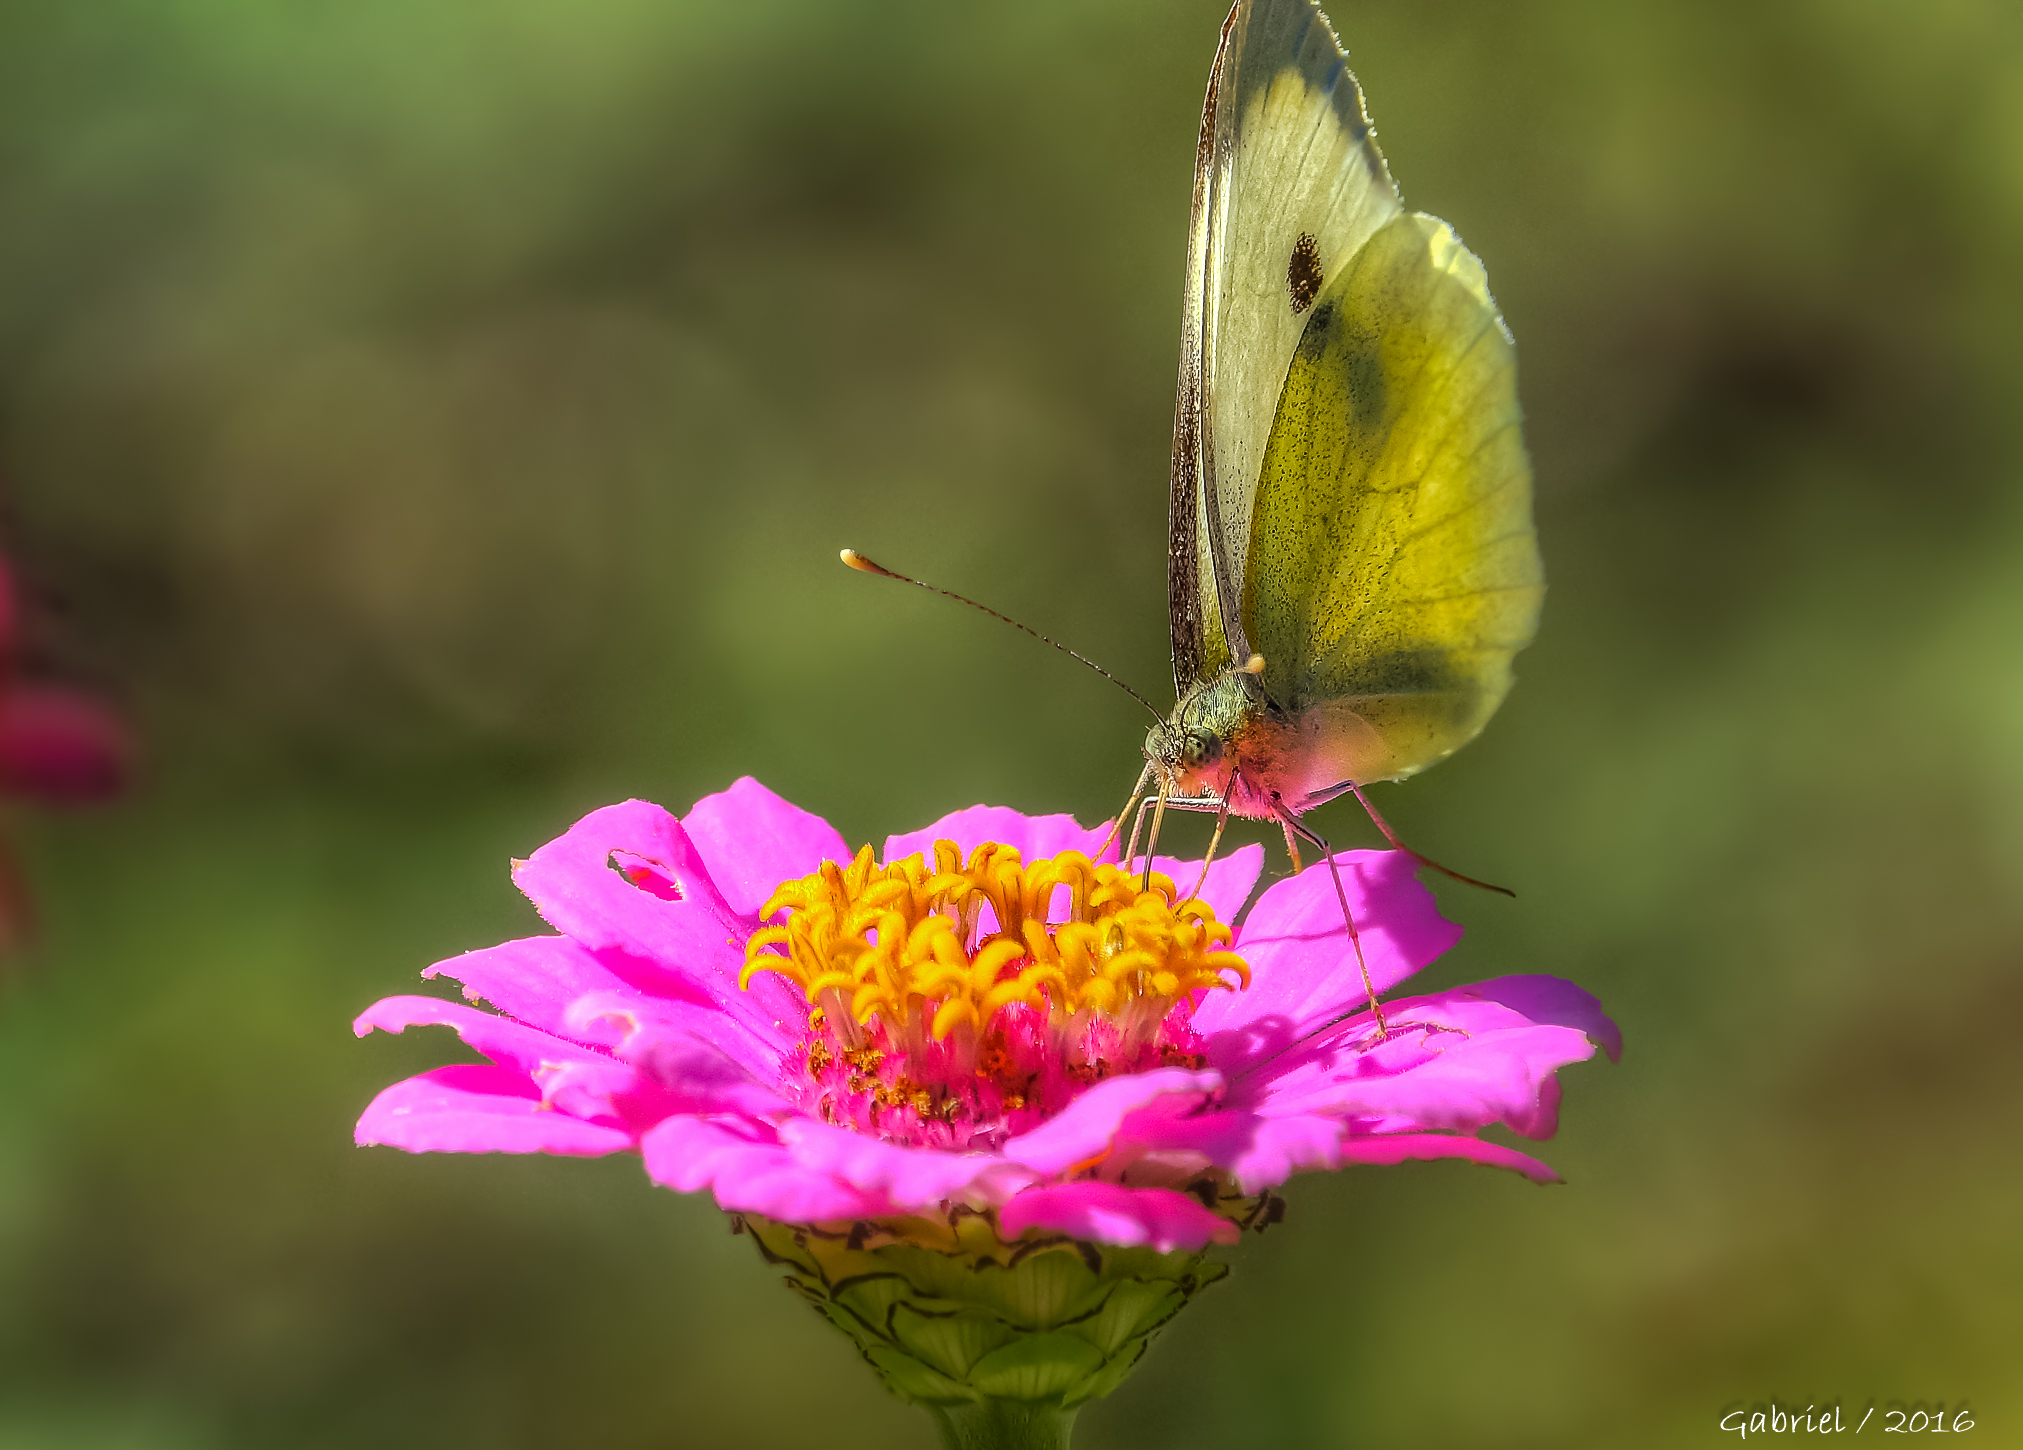
nature, blossom, plant, photography, meadow, flower, petal, insect, botany, butterfly, flora, fauna, invertebrate, wildflower, flowers, close up, animals, naturaleza, flores, butterflies, nectar, pieridae, ggl1, gaby1, xovesphoto, sonydscrx10iii, sonyrx10iii, rx10iii, rx10m3, animales, mariposas, macro photography, arthropod, pollinator, moths and butterflies, lycaenid, colias